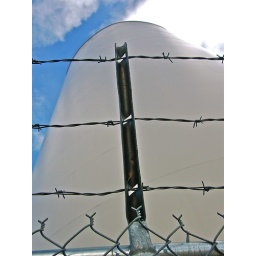
View of water tower in Lakewood, Washington